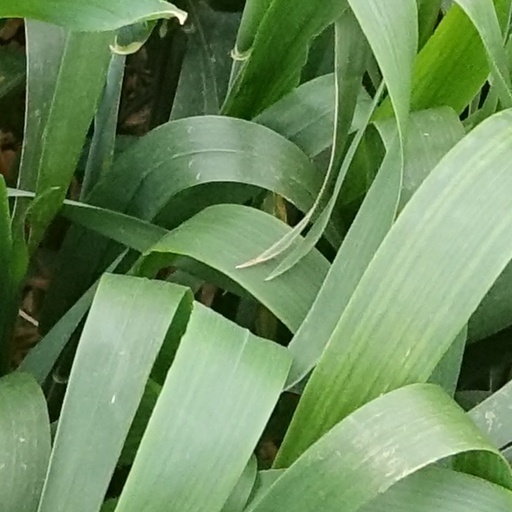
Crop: wheat